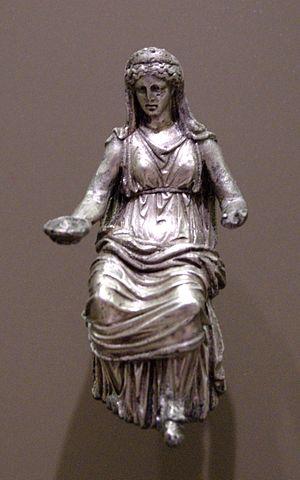
Junon. Statuette en argent, Ier-IIe siècles. Production